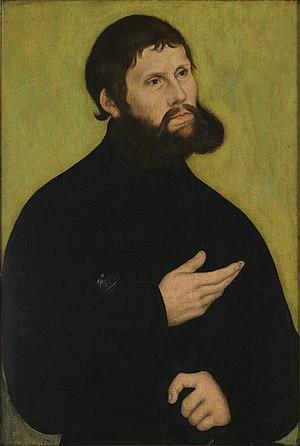
Cette page concerne l'année 1522 du calendrier julien.